Lembeck Castle

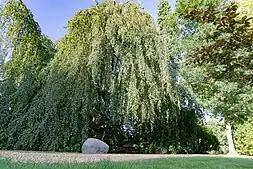
Part of the palace park

Lembeck Castle underwent a significant transformation and obtained its current form under the supervision of Dietrich Conrad Adolf von Westerholt-Lembeck. Between 1674 and 1692, he spearheaded an expansion and reconstruction project in the Baroque style. The identity of the master builder responsible for the construction remains unknown. While a surveyor's certificate from 1674 mentions a "Master Emond," it is uncertain whether this refers to the master builder or solely a master mason involved in the project. The reconstruction efforts commenced with the renovation and extension of the old three-chambered house in 1674. Subsequently, a wing was added to the south of the existing structure, a construction endeavor that reached completion in 1679.